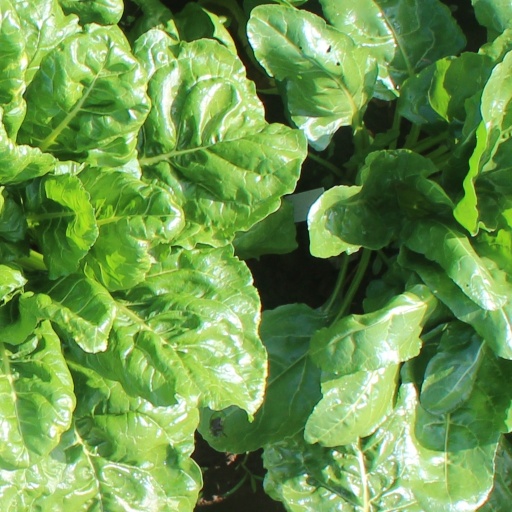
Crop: sugar beet